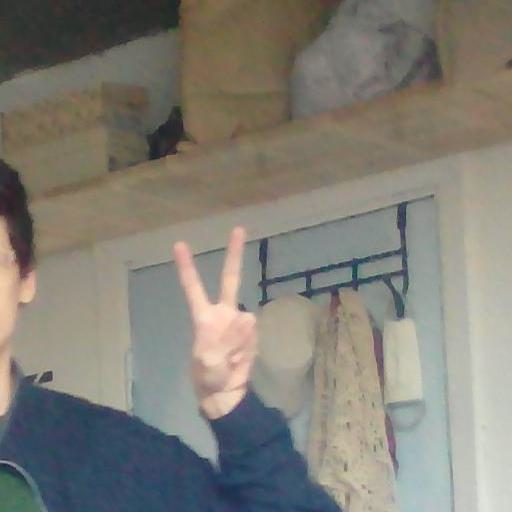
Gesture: peace